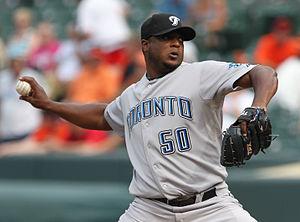
Franklin Francisco est un lanceur de relève droitier de baseball qui évolue dans les Ligues majeures depuis 2004. Il est présentement agent libre.